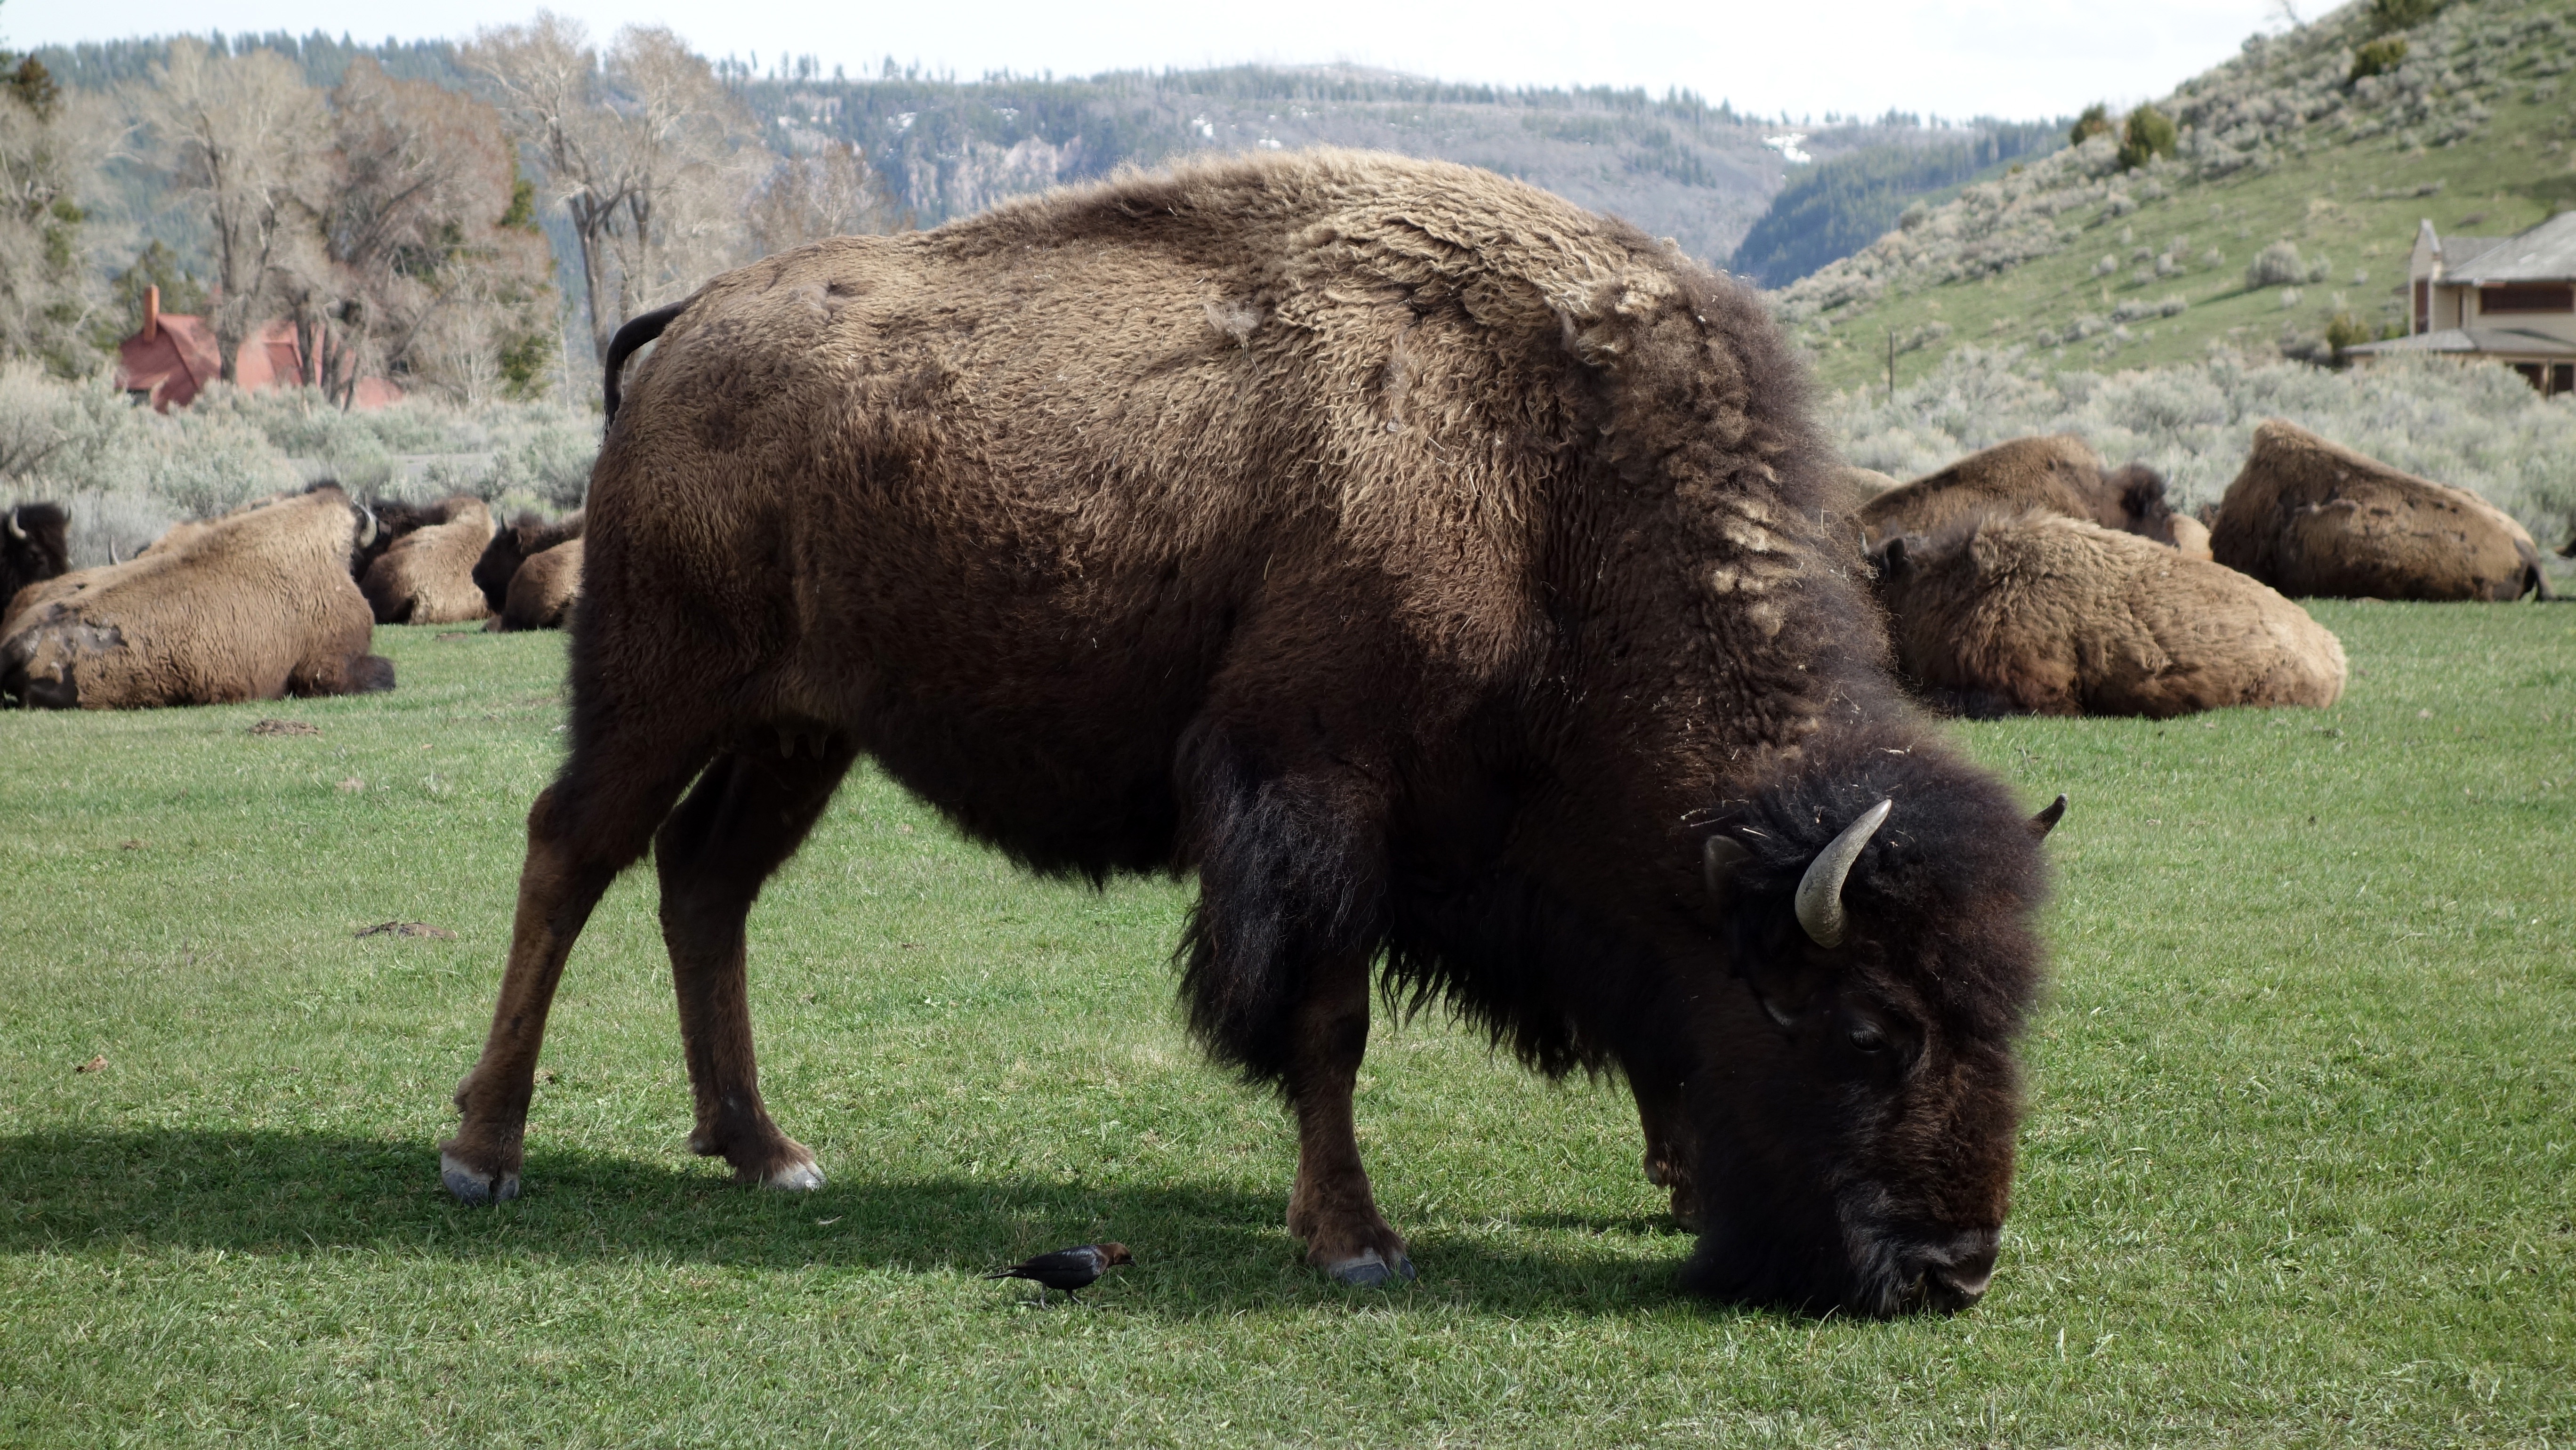
nature, animal, wildlife, herd, pasture, grazing, america, mammal, national park, fauna, yellowstone, wild animal, united states, vertebrate, bison, yak, buffalo, national parks, cattle like mammal, cow goat family, muskox